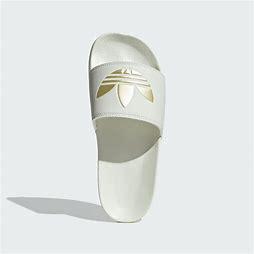
Brand: Adidas
Model: Adilette Lite